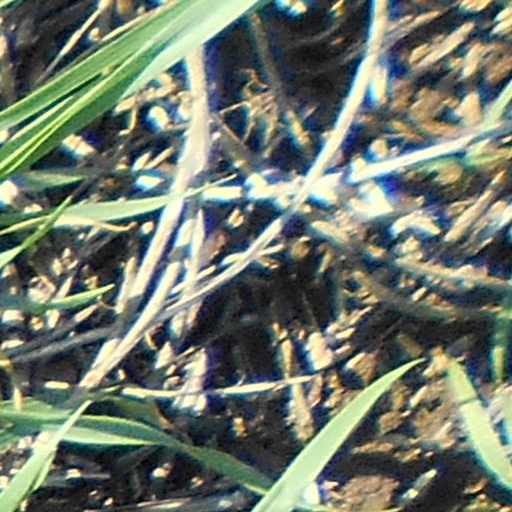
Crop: wheat